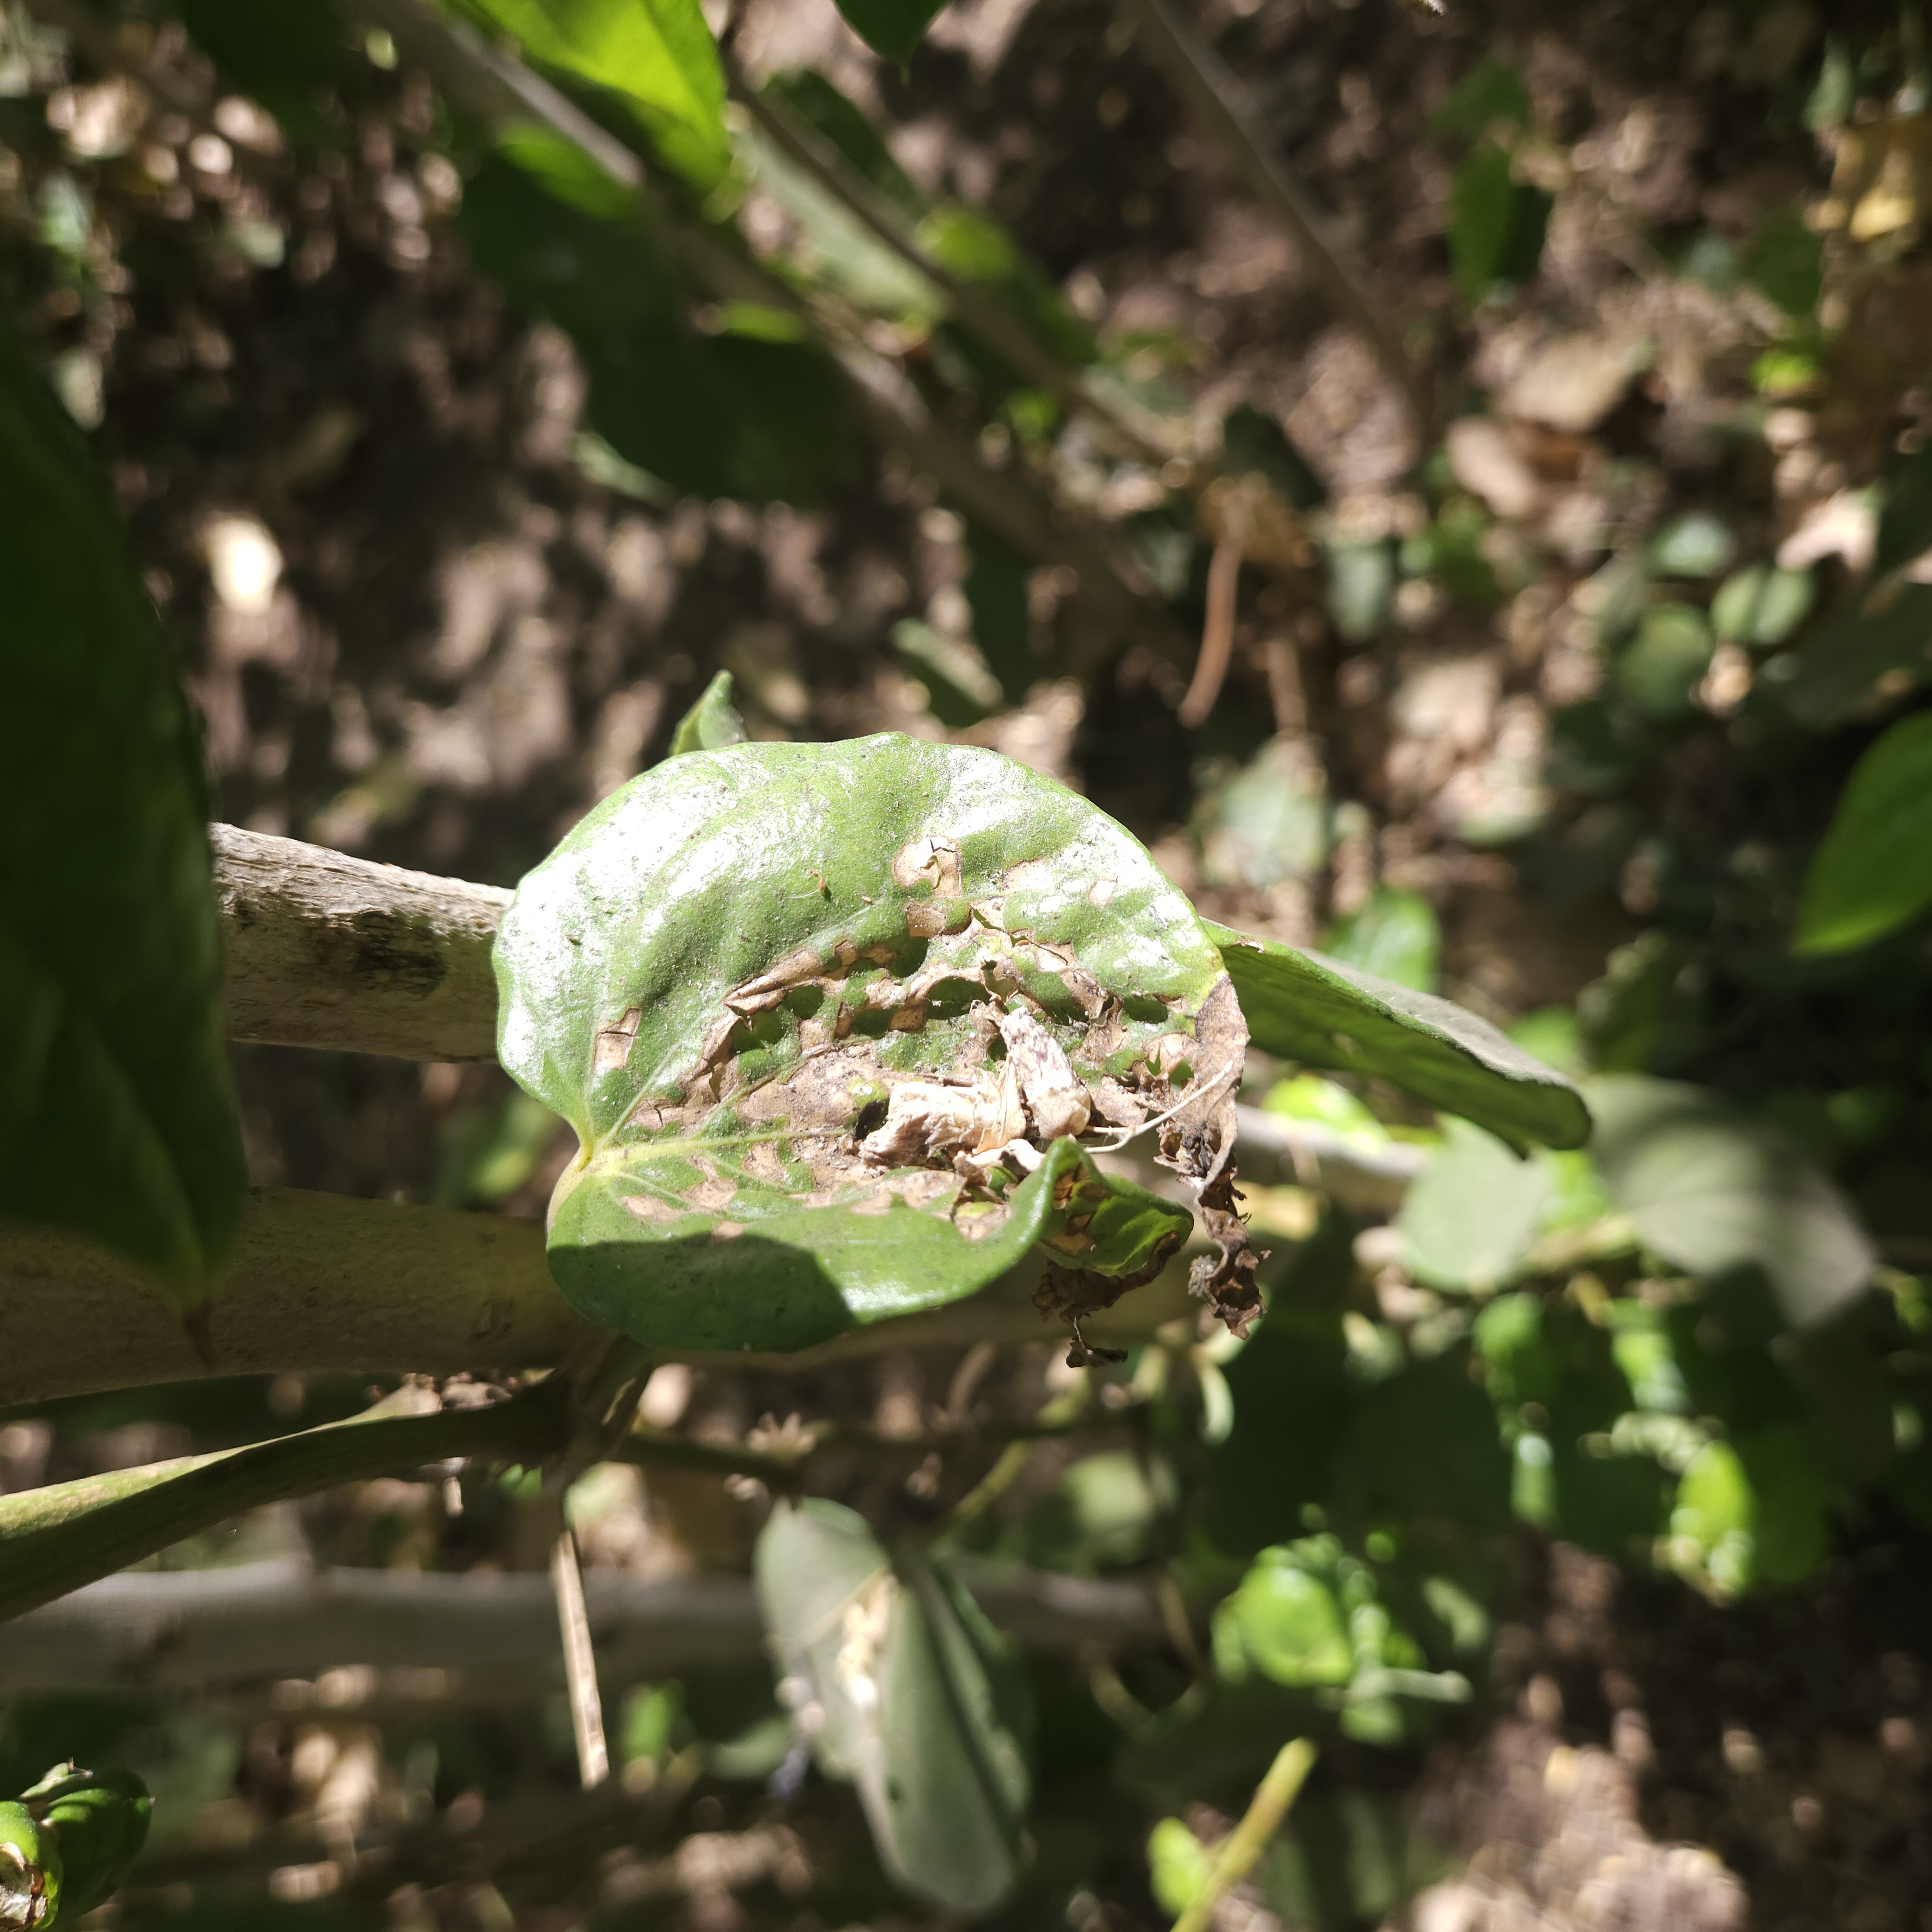
Label: Diseased